Chevrolet Cavalier

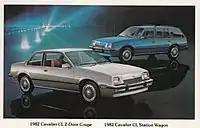
1982 Chevrolet Cavalier CL 2-Door Coupe & 1982 Chevrolet Cavalier CL Station Wagon

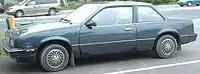
1986–1987 Chevrolet Cavalier coupe

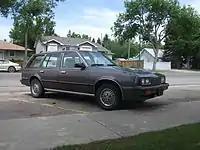
1986–1987 Chevrolet Cavalier wagon

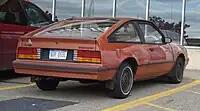
1982–1985 Chevrolet Cavalier Type 10 Hatchback

The first-generation Cavalier first went on sale in the United States in May 1981 as a 1982 model. The Cavalier name originated from GM's then-British subsidiary Vauxhall, who applied it to badge engineered variants of the Opel Ascona, the third generation of which was the first J-body car to be released.